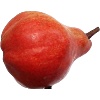
Label: Pear Red 1